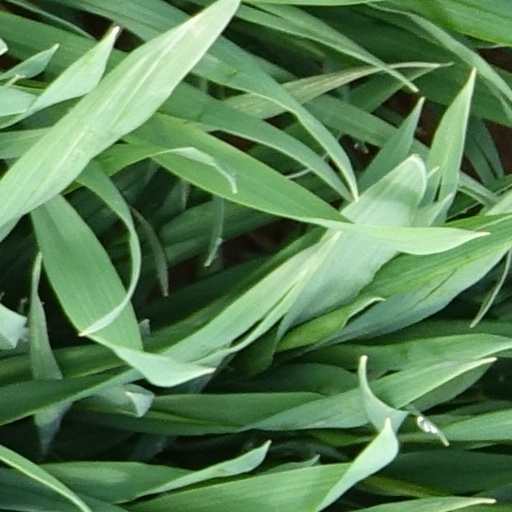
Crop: wheat